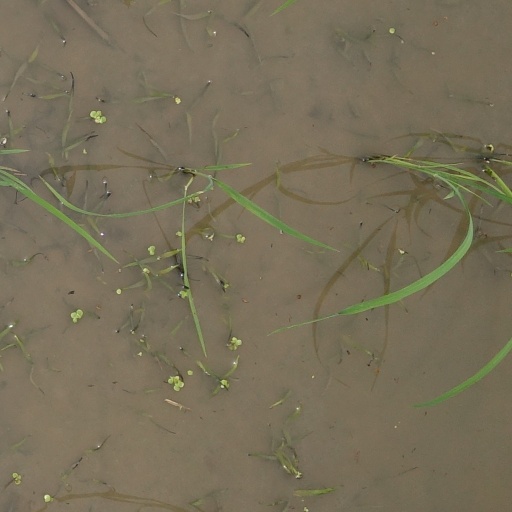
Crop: rice